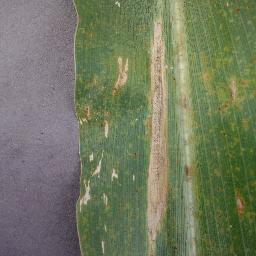
Label: Corn___Northern_Leaf_Blight